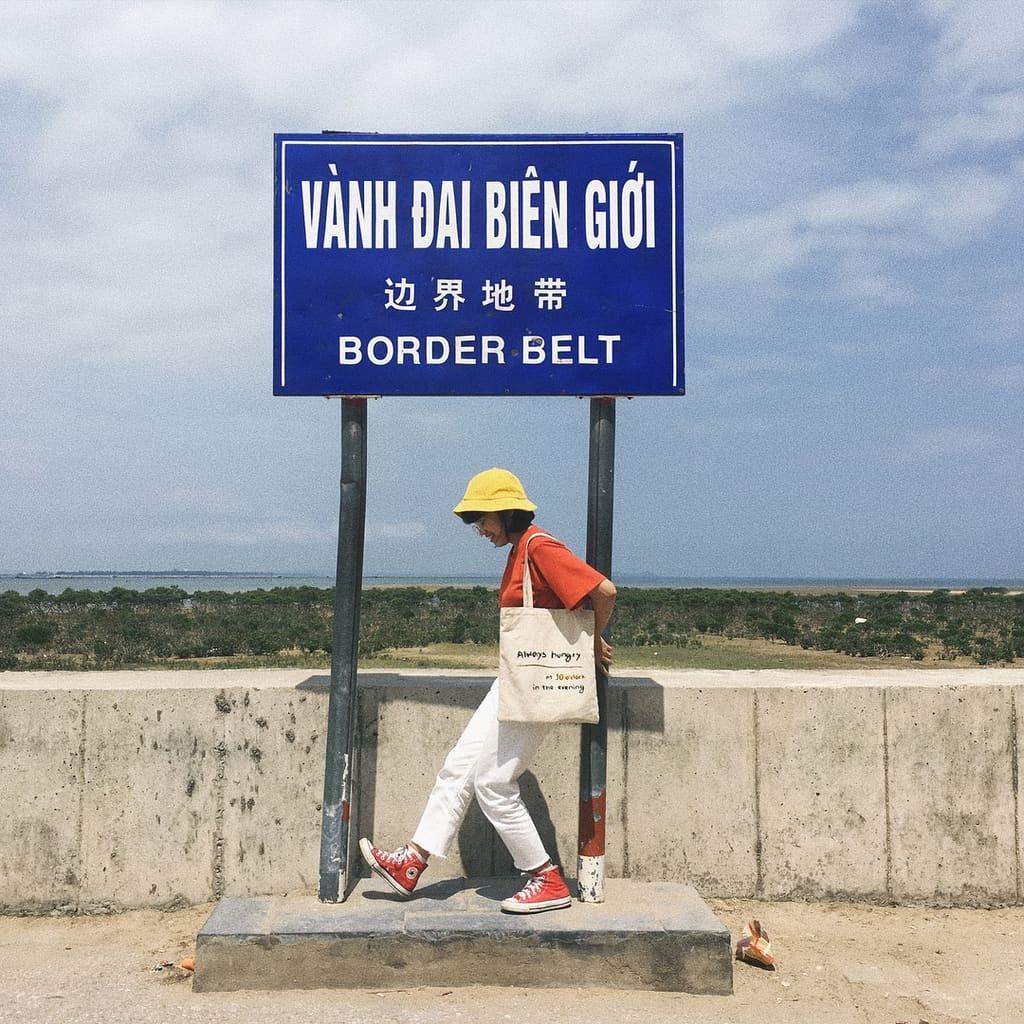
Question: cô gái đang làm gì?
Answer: đang tạo dáng